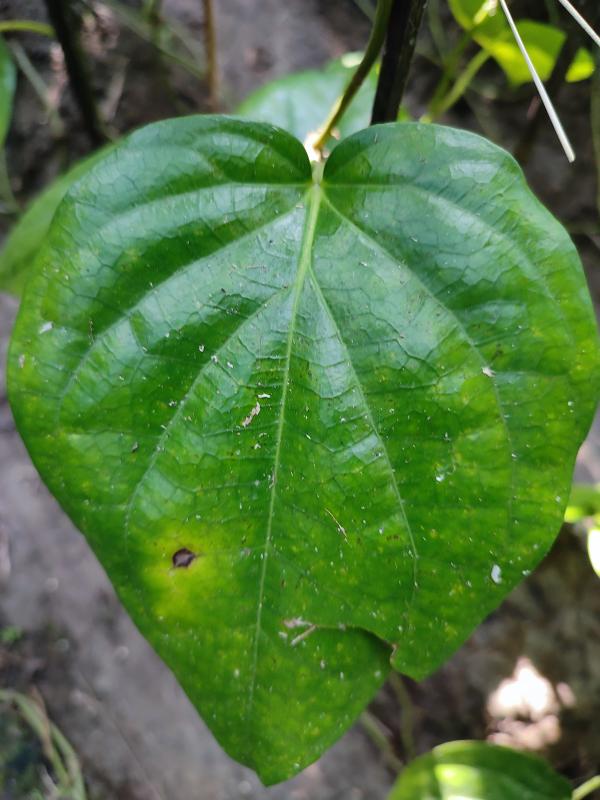
Label: Bacterial_Leaf_Disease